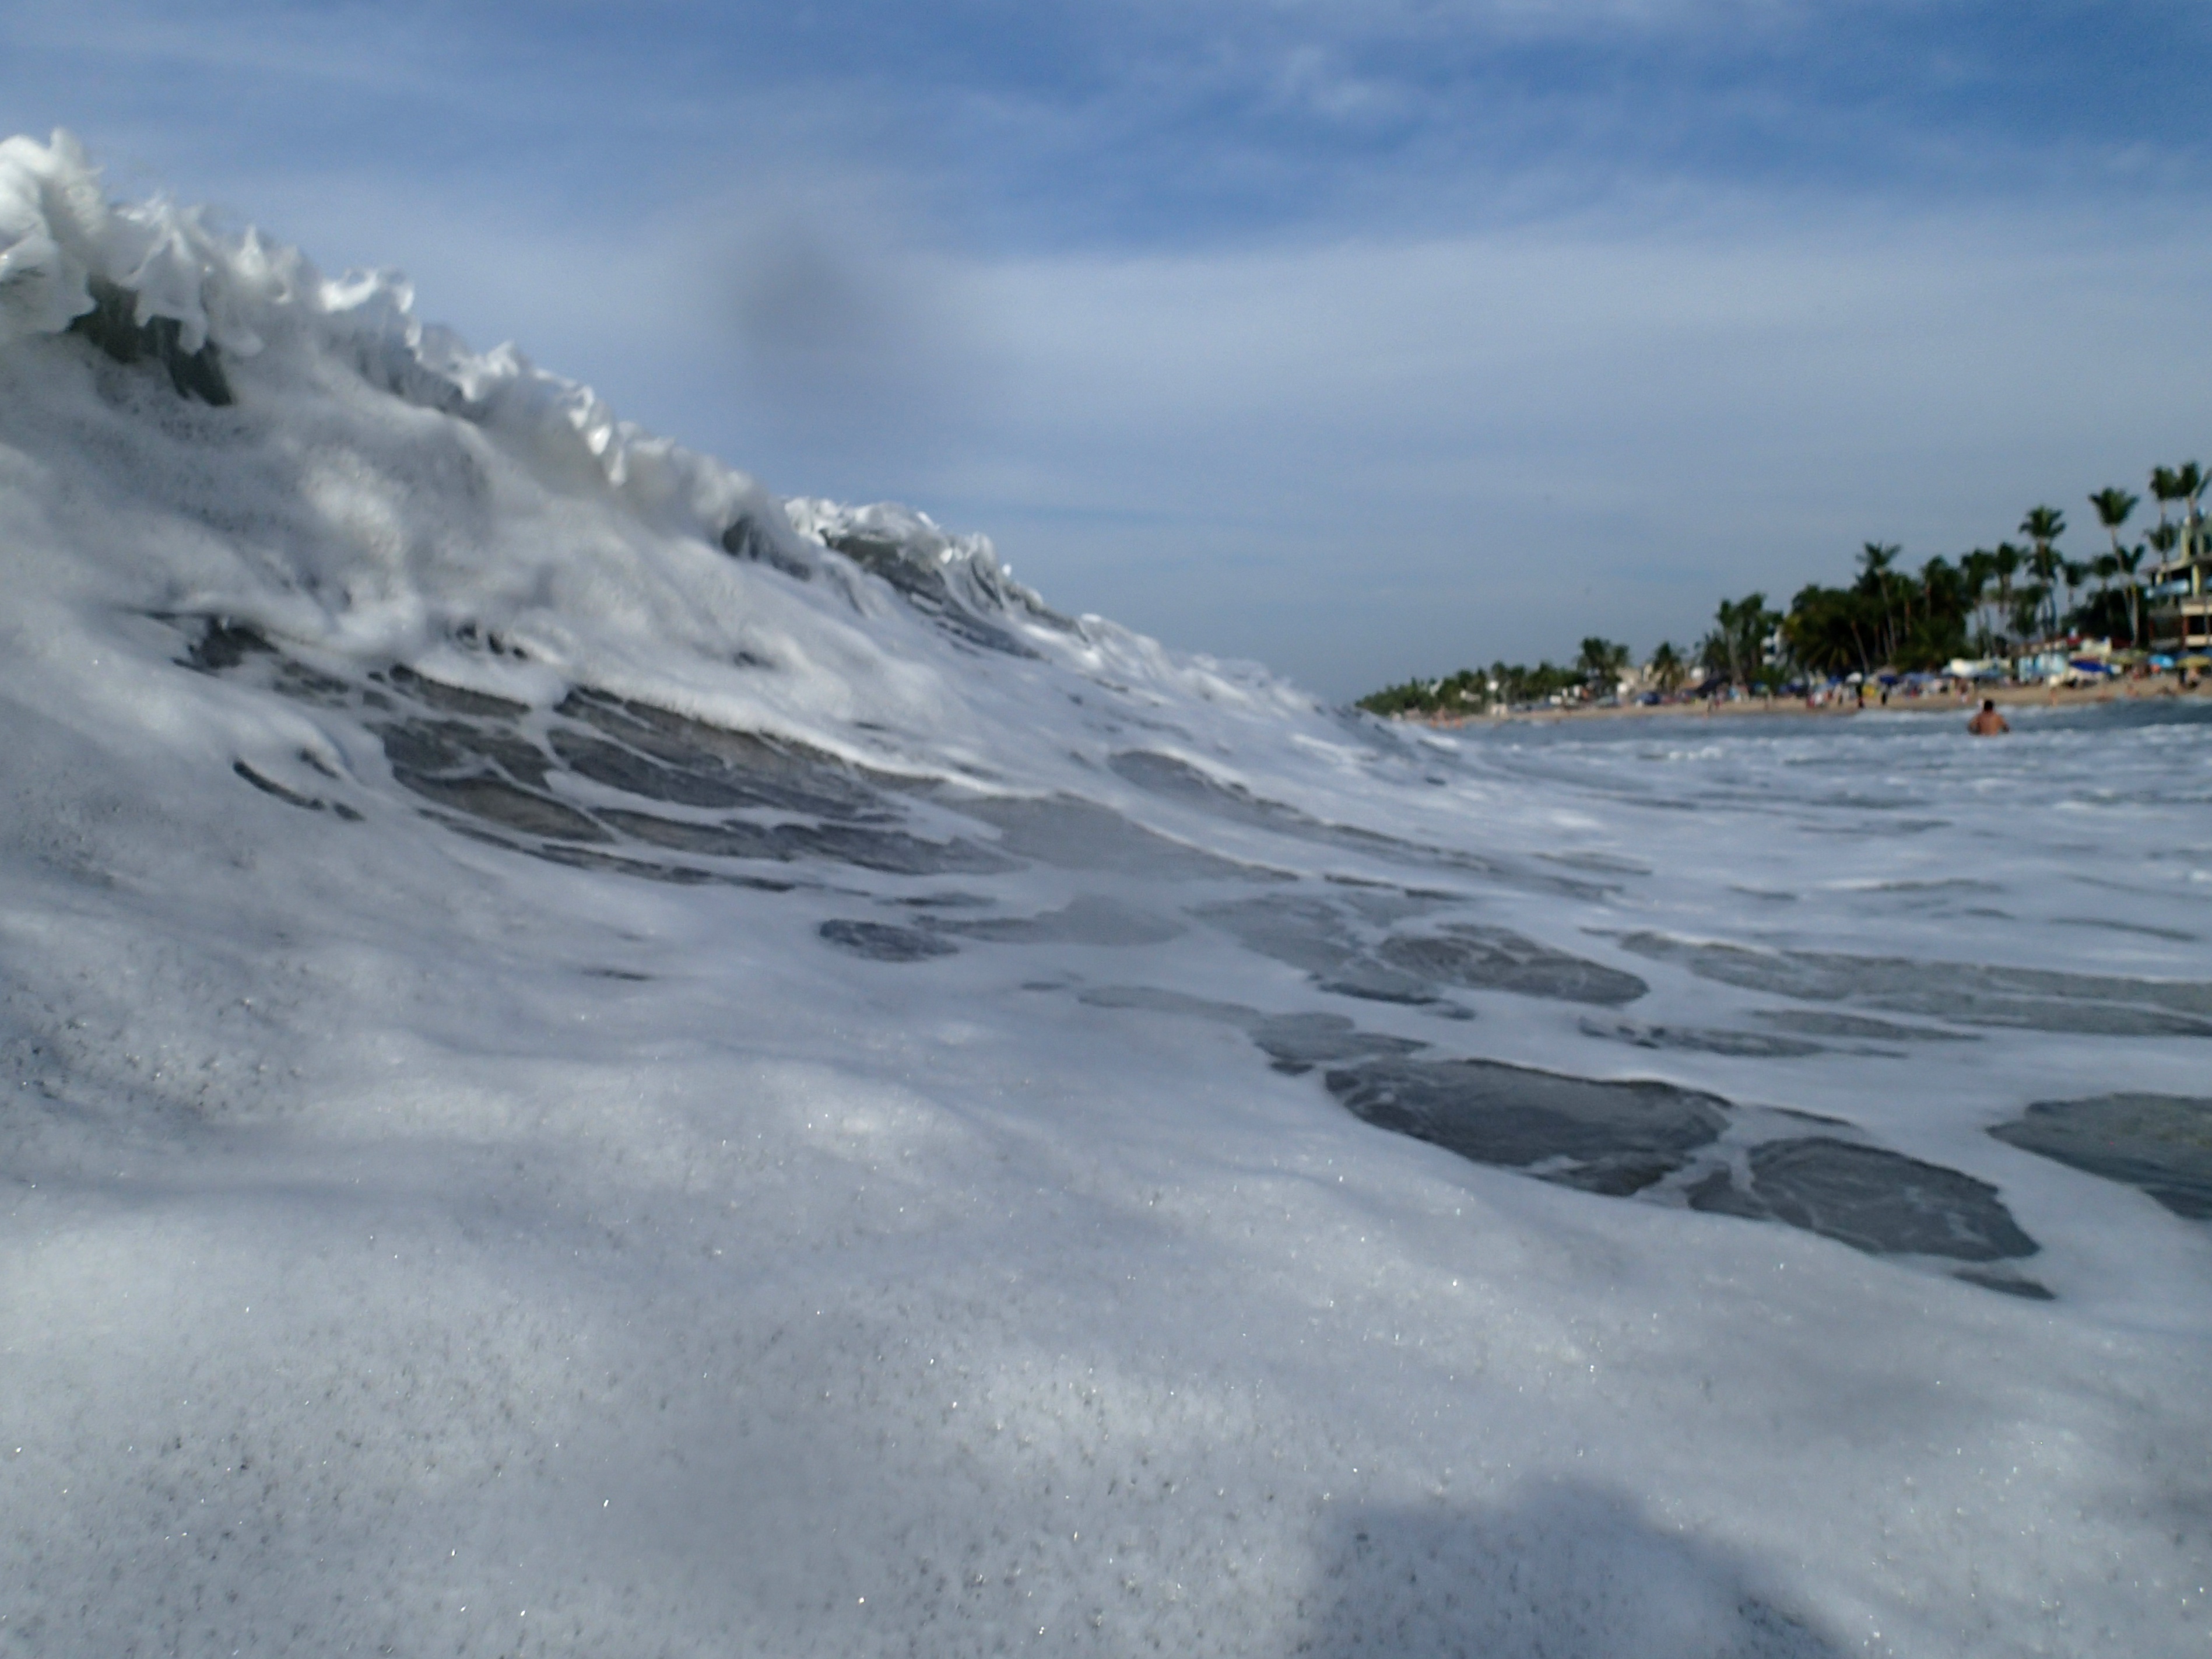
sea, mountain, snow, winter, wave, ice, weather, season, freezing, geological phenomenon, wind wave